Stonehenge

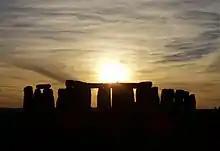
Stonehenge at sunset

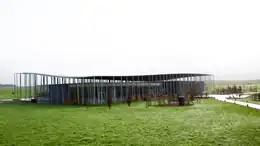
The visitor centre at Stonehenge

The Heel Stone lies northeast of the sarsen circle, beside the end portion of Stonehenge Avenue. It is roughly textured, above ground, and leans in towards the stone circle. It has been known by many names in the past, including "Friar's Heel" and "Sun-stone". At the Summer solstice an observer standing within the stone circle, looking northeast through the entrance, would see the Sun rise in the approximate direction of the Heel Stone, and the Sun has often been photographed over it.